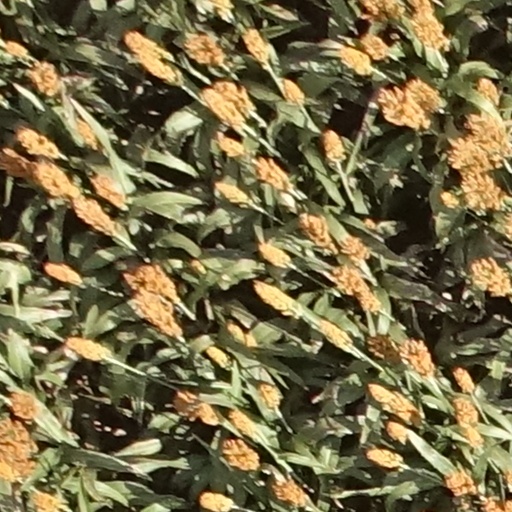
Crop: sorghum